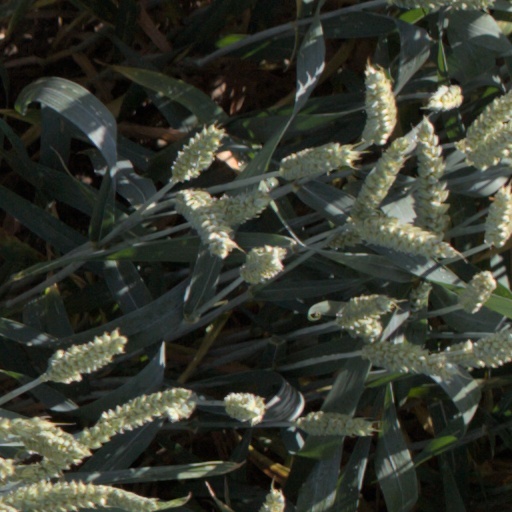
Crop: wheat